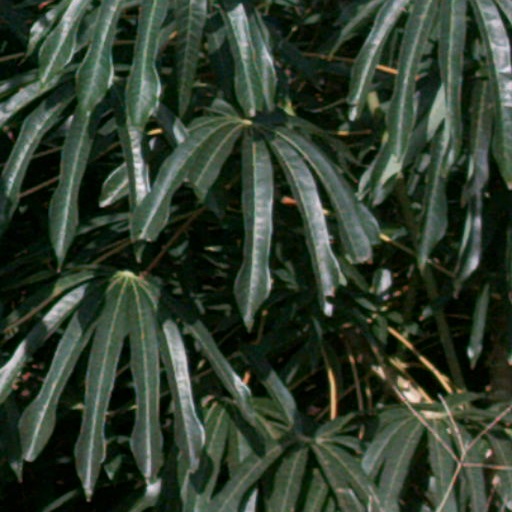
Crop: cassava